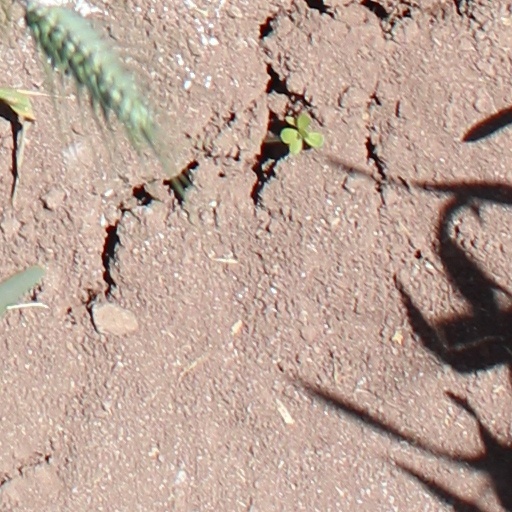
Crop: wheat